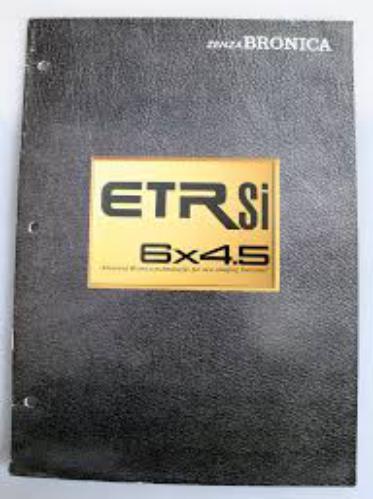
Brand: Bronica
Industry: Electronic